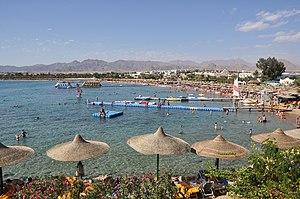
Sharm el-Sheikh (Egypte): vue panoramique de Naama Bay
Charm el-Cheikh est une ville d’Égypte et un important port de commerce et de tourisme à la pointe sud du désert du Sinaï. Elle fait partie du Gouvernorat du Sinaï Sud.